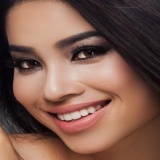
hoa hậu Phạm Hương